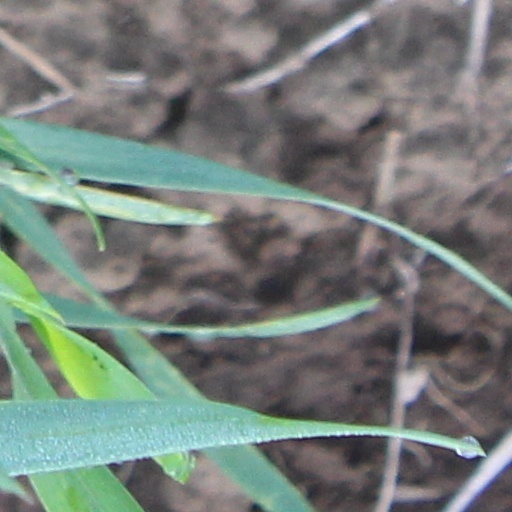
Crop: wheat